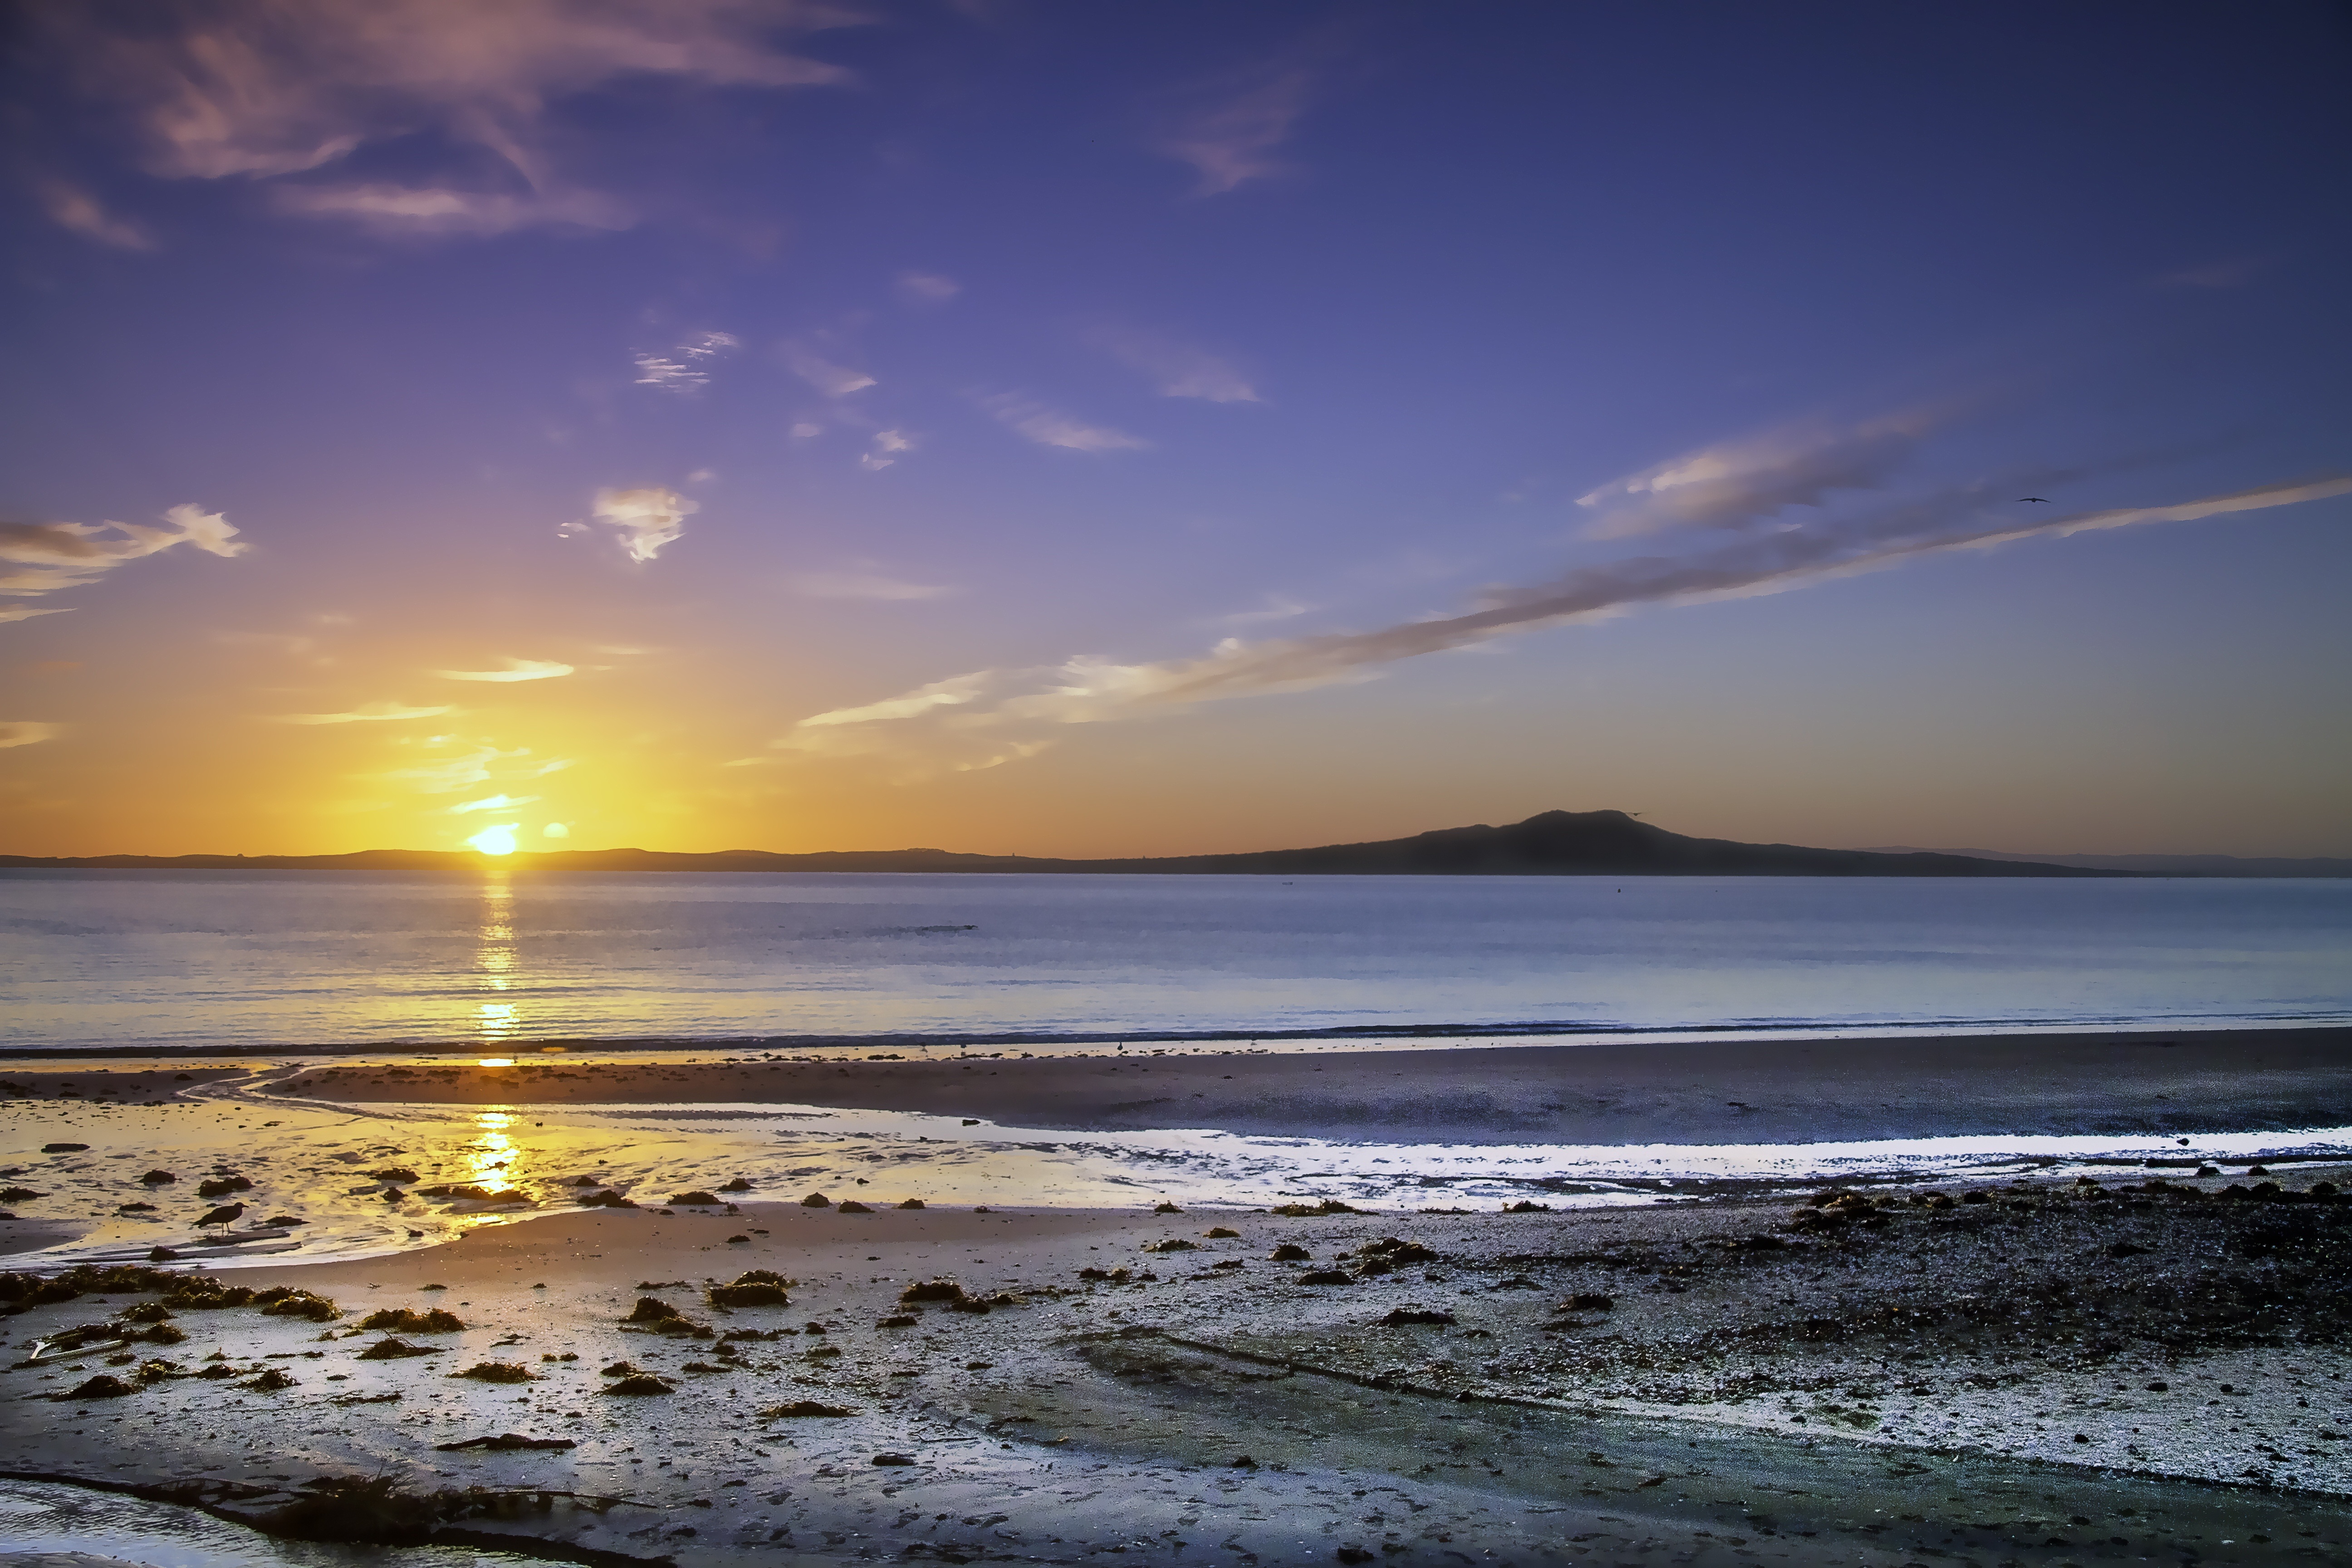
beach, sea, coast, sand, ocean, horizon, cloud, sky, sun, sunrise, sunset, sunlight, morning, shore, wave, dawn, dusk, evening, reflection, body of water, sun rise, new zealand, auckland, afterglow, wind wave, murrays bay